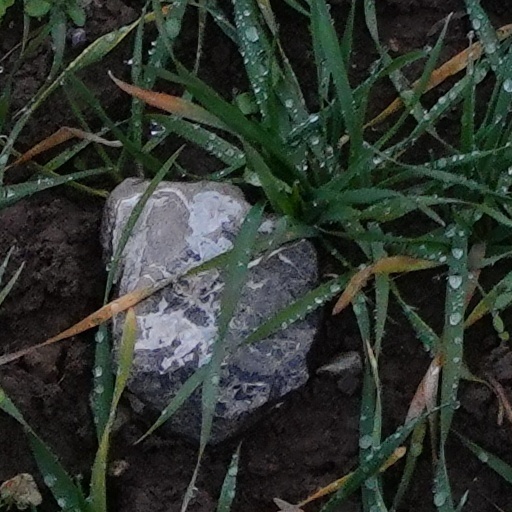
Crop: wheat